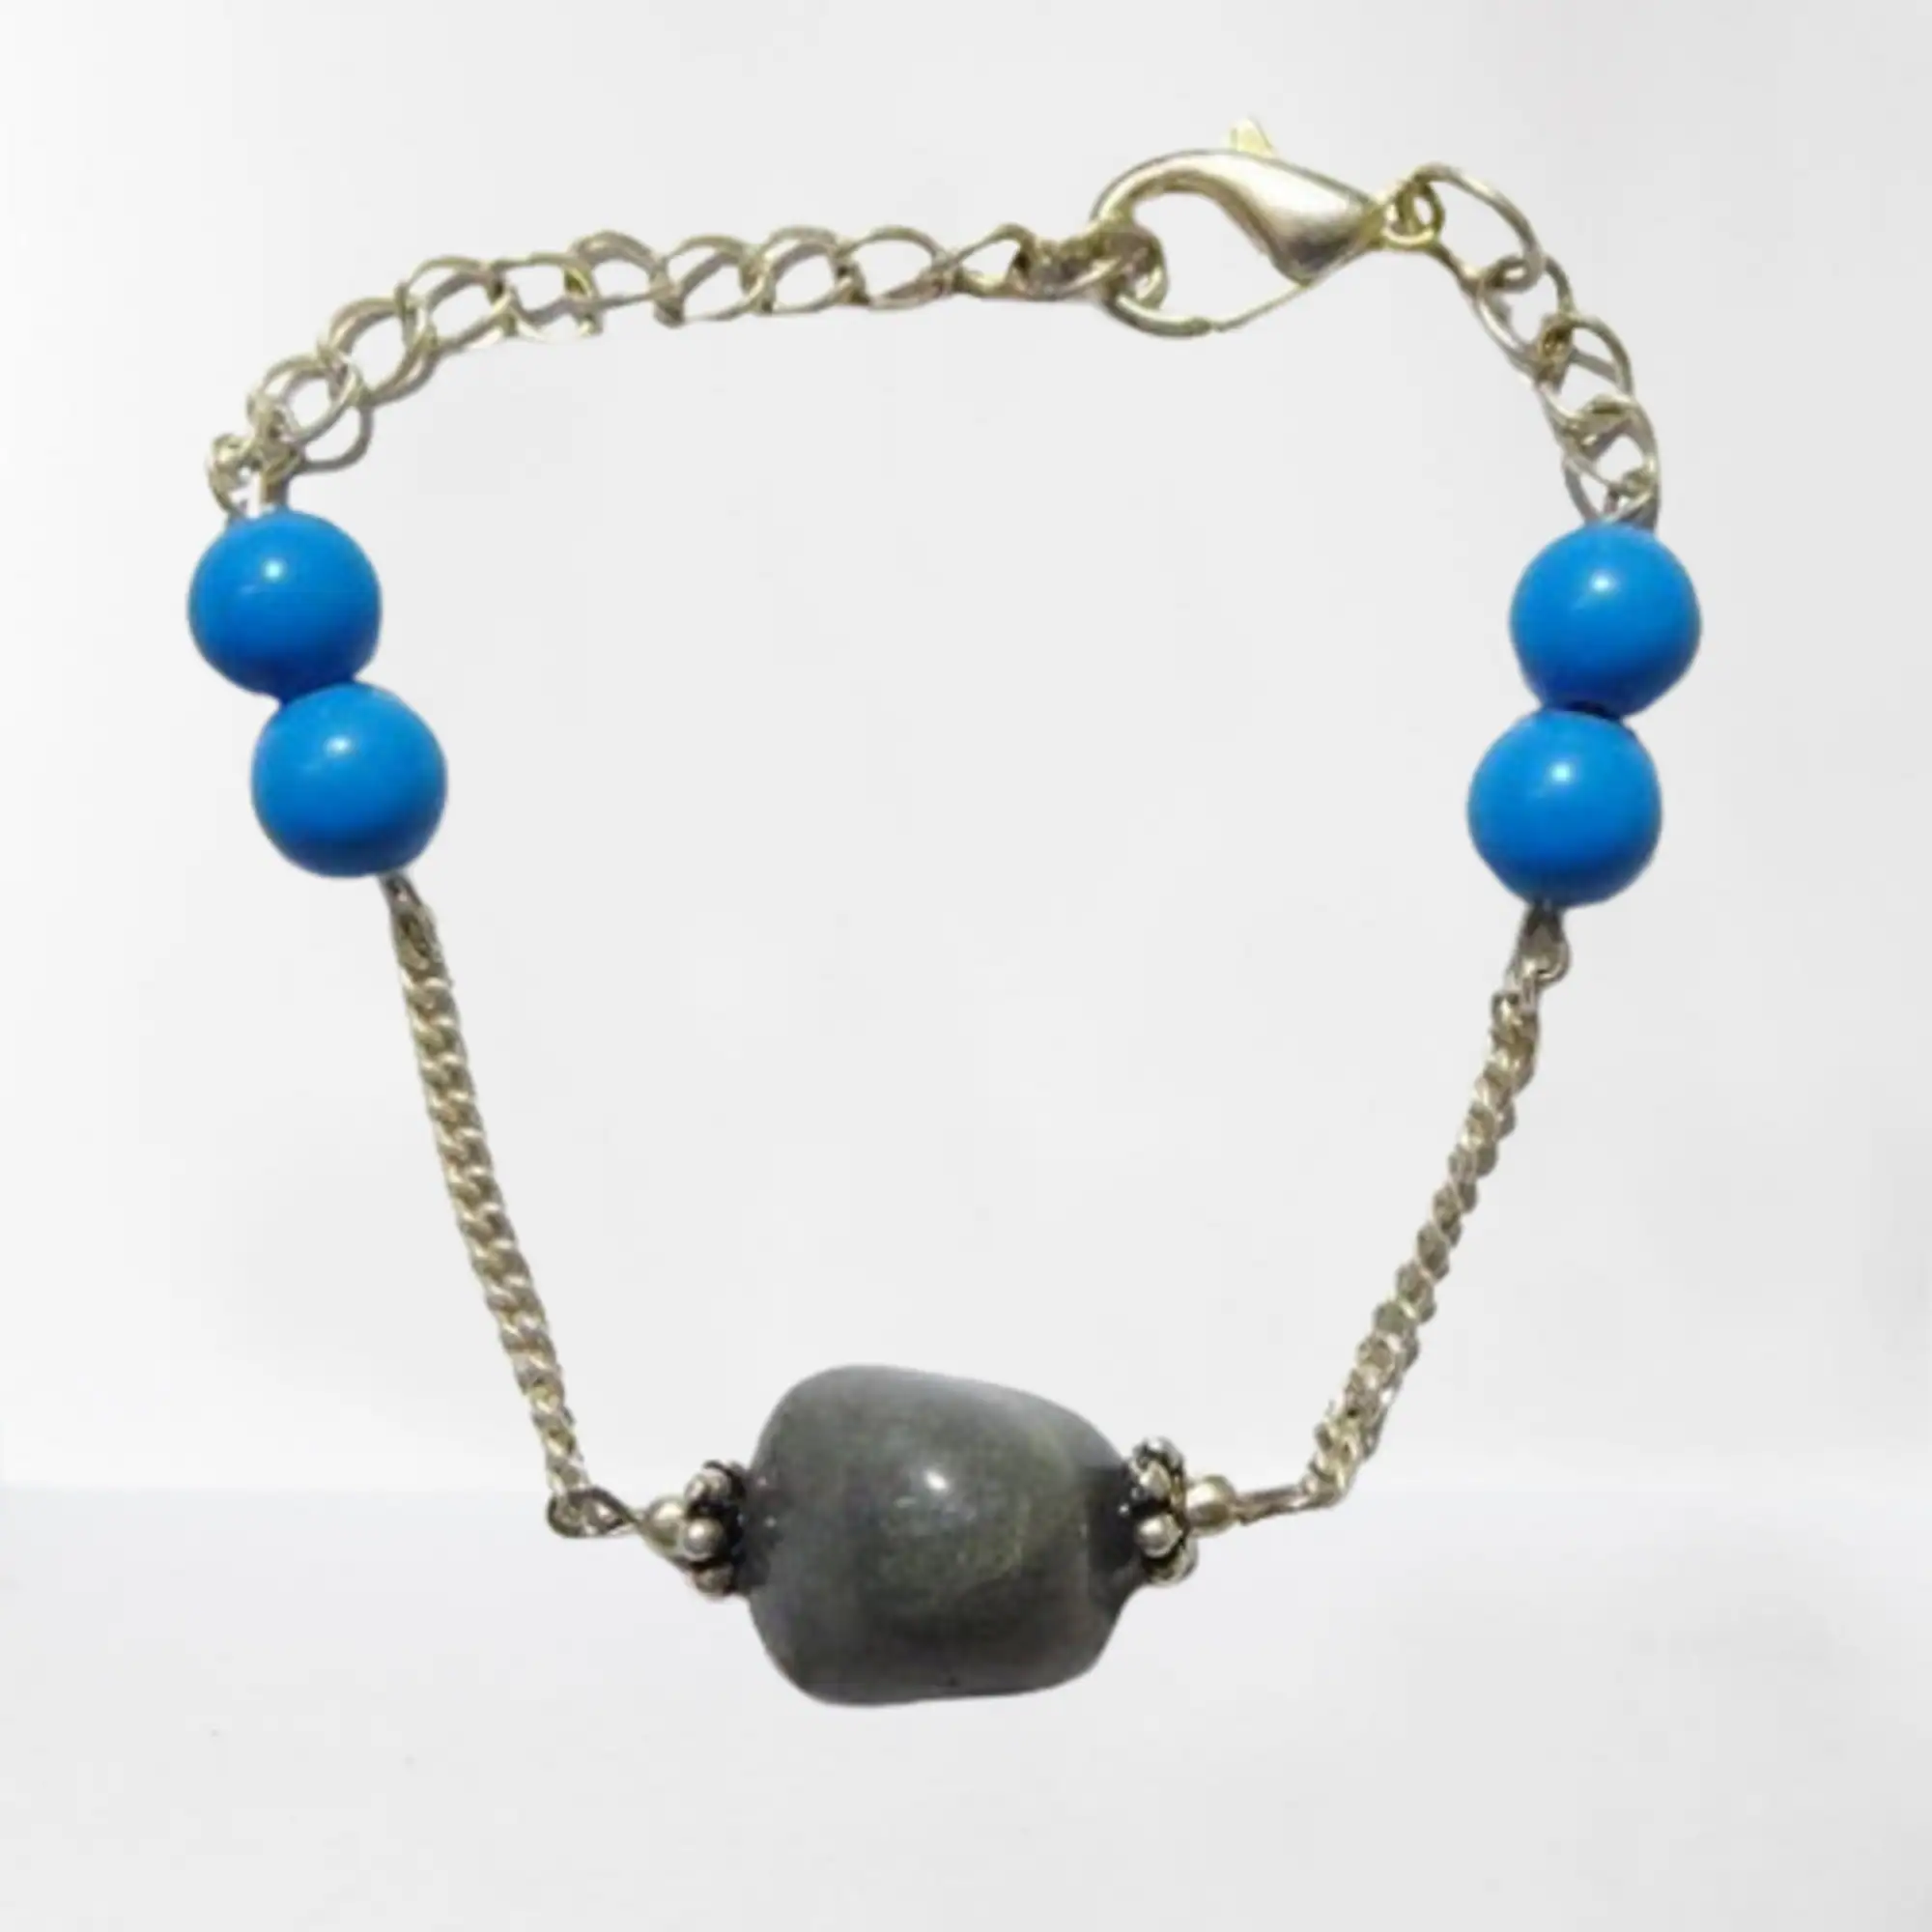
Jaya Vision Enterprises Gemstone Sodalite Tumble & Turquoise beads Chain Bracelet
Type: Bracelets
Brand: JAYA VISION ENTERPRISES
Price: Rs. 350
Sodalite Tumble & Turquoise Beads Bracelet for Throat ChakraSodalite Tumble and  Turquoise Beads with Silver Polish Copper metal beads & Chain.Sodalite brings about clearity of sound.Helps in Throat related problems.